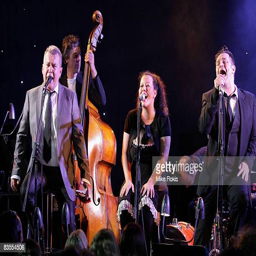
hard rock artist and pop artist perform on stage